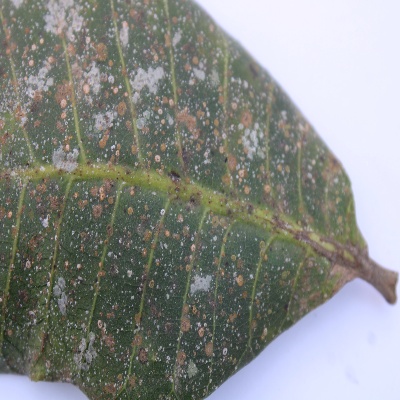
Crop: Cashew
Condition: red rust